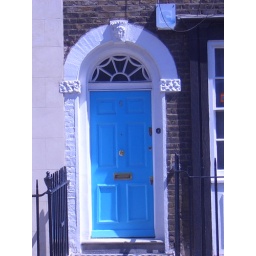
Beautiful blue door in Chelsea